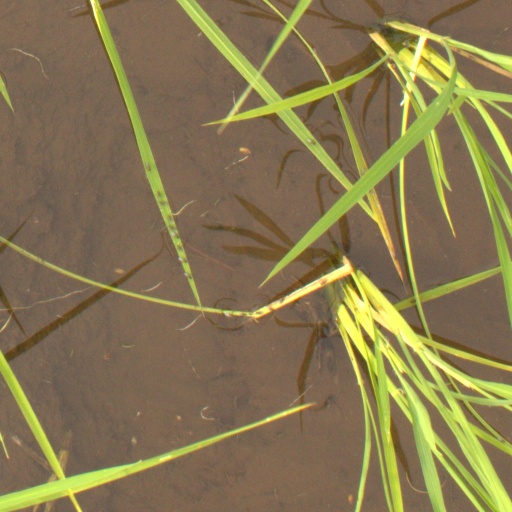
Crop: rice